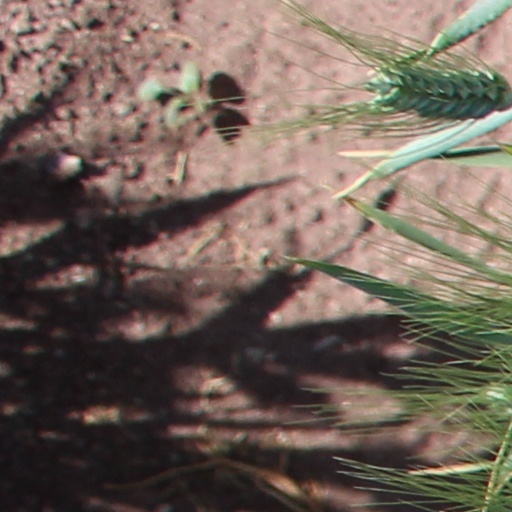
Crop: wheat